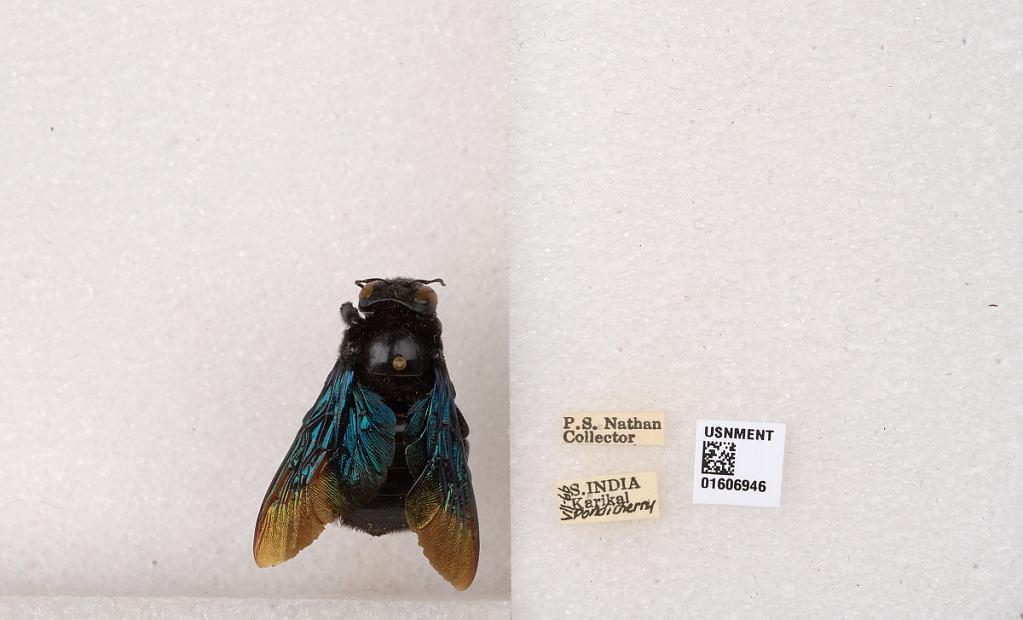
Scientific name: Xylocopa (Biluna) auripennis auripennis Lepeletier
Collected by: P. Nathan
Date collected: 1966-7-1
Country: India
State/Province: Puducherry
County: Karaikal
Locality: Pondicherry
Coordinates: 11.9356, 79.8044